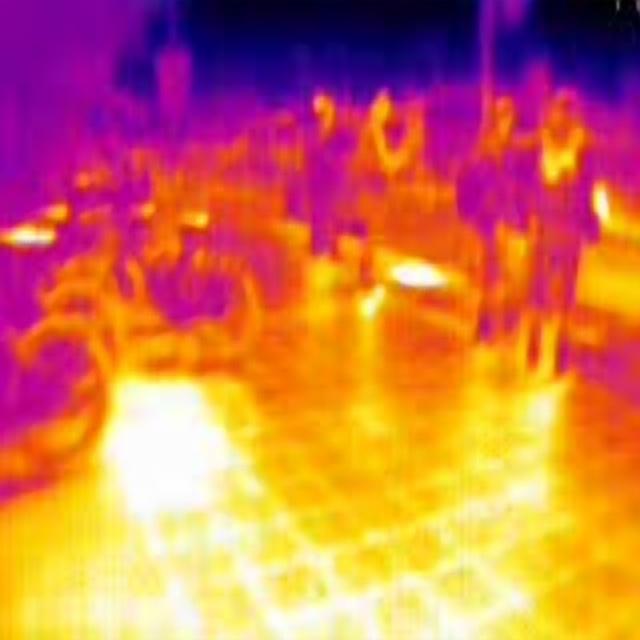
Detected objects:
label: person
label: person
label: person